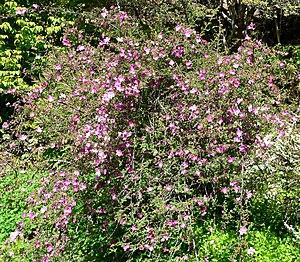
Rosa willmottiae est une espèce de rosiers, classée dans la section des Gymnocarpae, originaire de Chine occidentale.